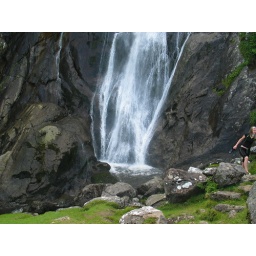
Showing the base of the waterfall, that crazy girl on the far right tried to go swimming in it!